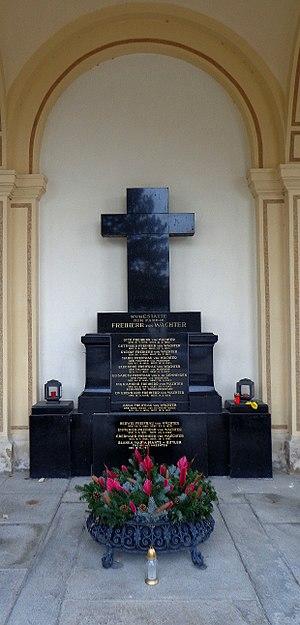
Eberhard Waechter, né le 8 juillet 1929 à Vienne, Autriche et mort le 29 mars 1992 dans cette même ville, est un baryton autrichien. Sa famille, d'origine juive, fut en partie assassinée au camp de concentration de Theresienstadt.